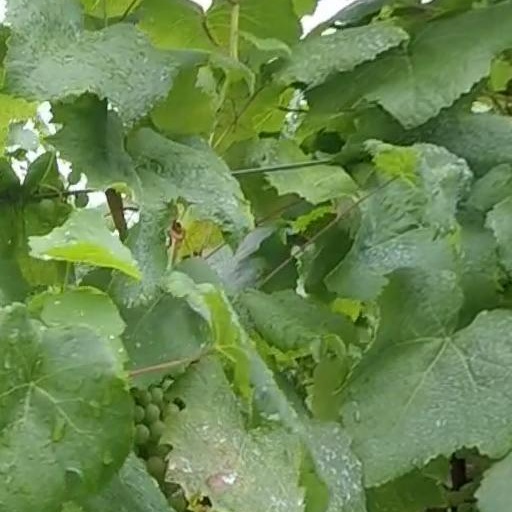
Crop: grape